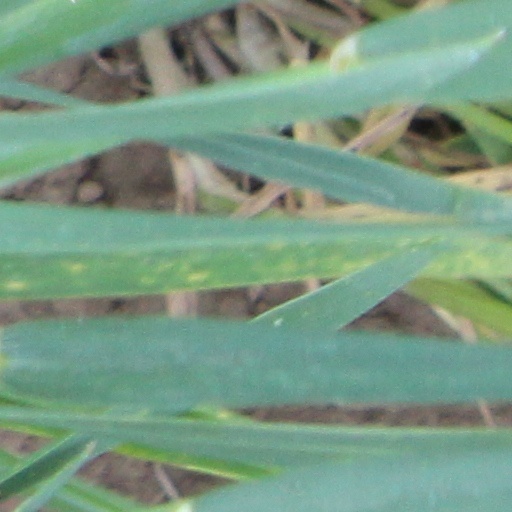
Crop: wheat